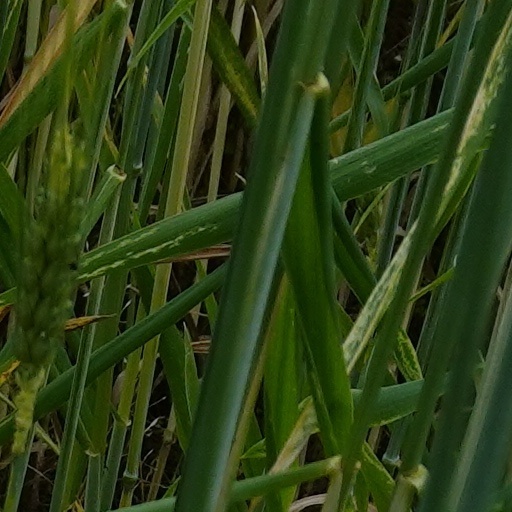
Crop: wheat